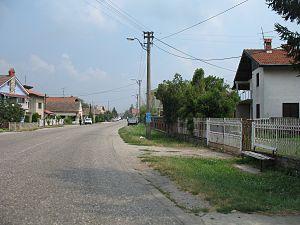
Majilovac est un village de Serbie situé dans la municipalité de Veliko Gradište, district de Braničevo. Au recensement de 2011, il comptait 770 habitants.